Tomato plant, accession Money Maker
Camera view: tilt-top (135 deg); turntable rotation: 270 degrees
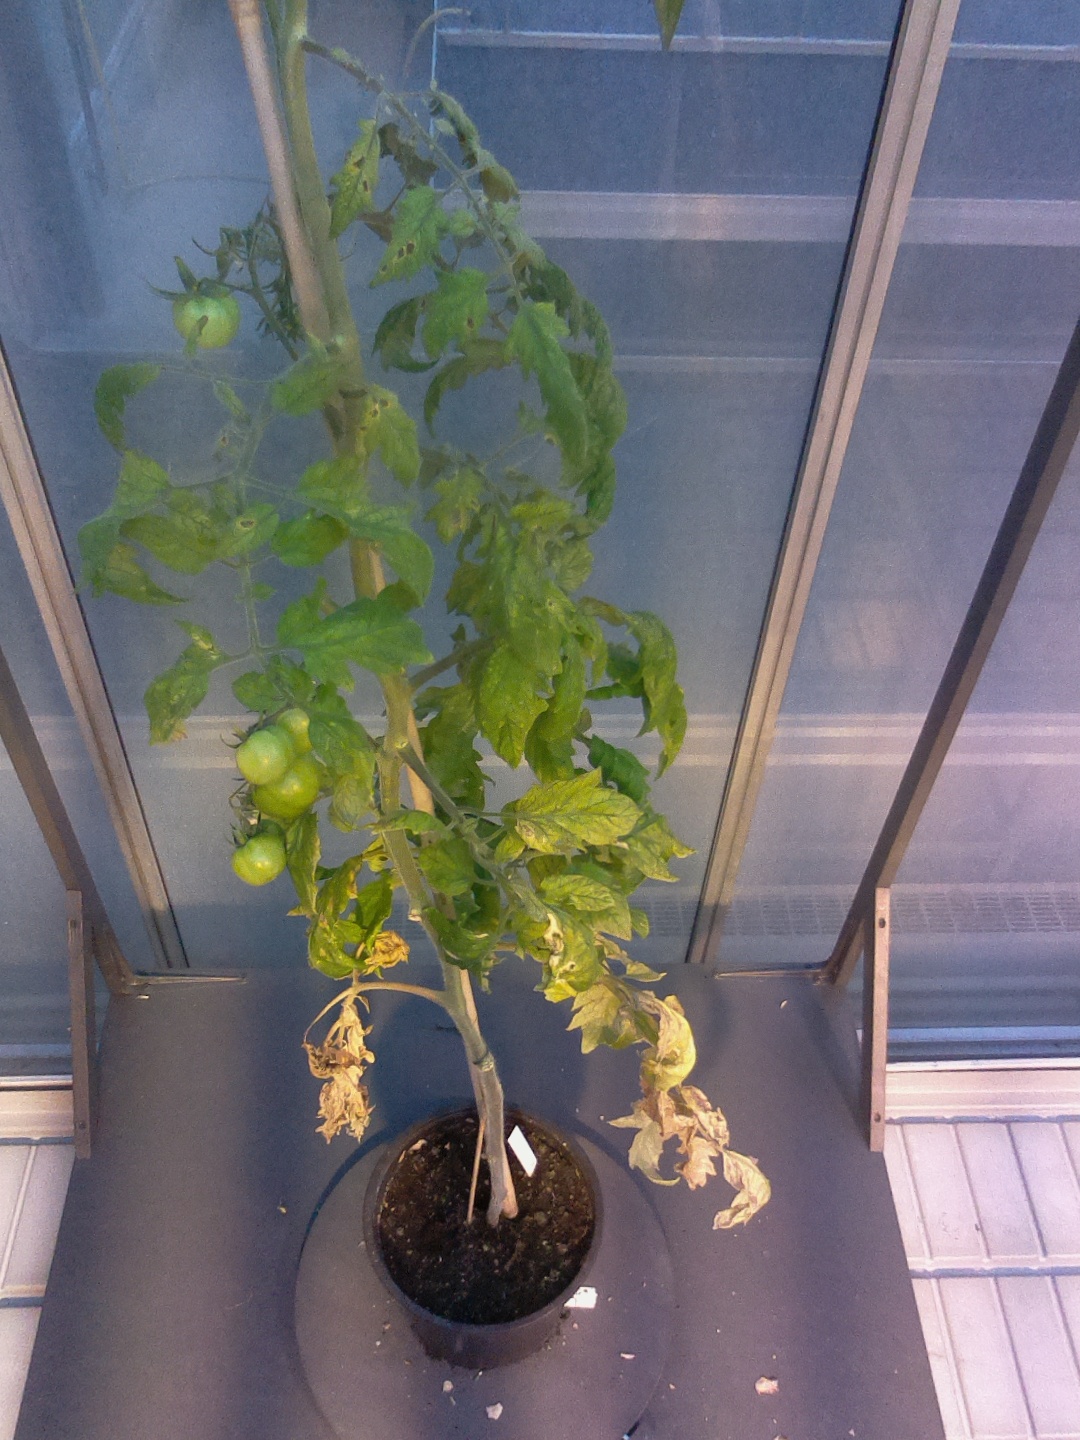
BBCH growth stage 79: 90% -100% of final fruit size